Putrefaction

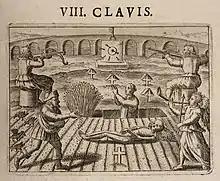
Putrefaction, the eighth alchemical key of Basil Valentine, 1678, Chemical Heritage Foundation

In alchemy, putrefaction is the same as fermentation, whereby a substance is allowed to rot or decompose undisturbed. In some cases, the commencement of the process is facilitated with a small sample of the desired material to act as a "seed", a technique akin to the use of a seed crystal in crystallization.